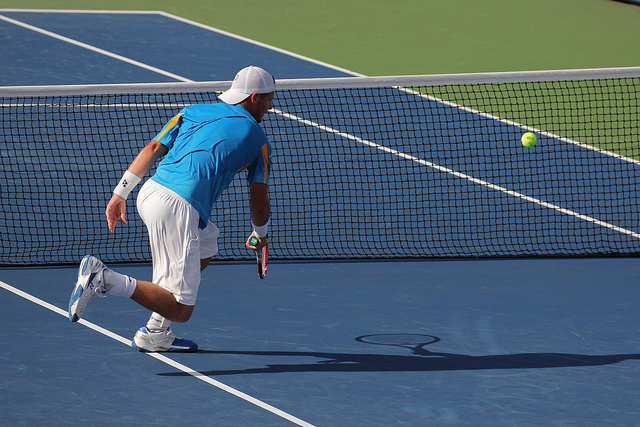
một người đàn ông đang cầm vợt tennis và khuỵu gối ở trên sân